WGBH (FM)

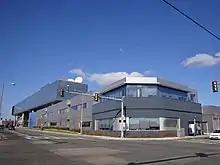
WGBH radio studios in Boston (on Market Street, within the WGBH Guest Street studio complex)

WGBH signed on October 6, 1951, with a live broadcast of the Boston Symphony Orchestra. Within a decade, it had grown enough that it partnered with the Five Colleges to set up a repeater for western Massachusetts, WFCR. That repeater became a full-fledged station in 1962, and is now the flagship NPR outlet for western Massachusetts.